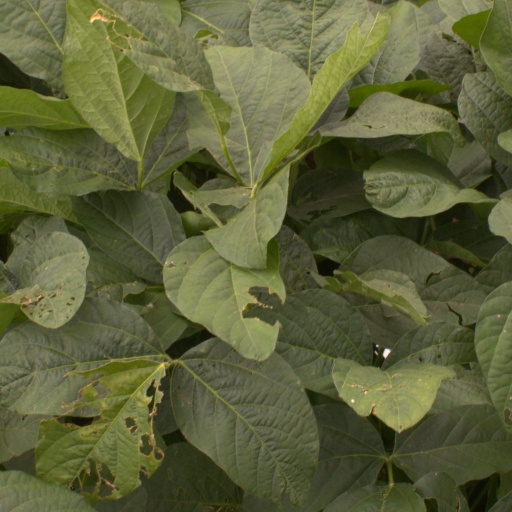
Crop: soybean